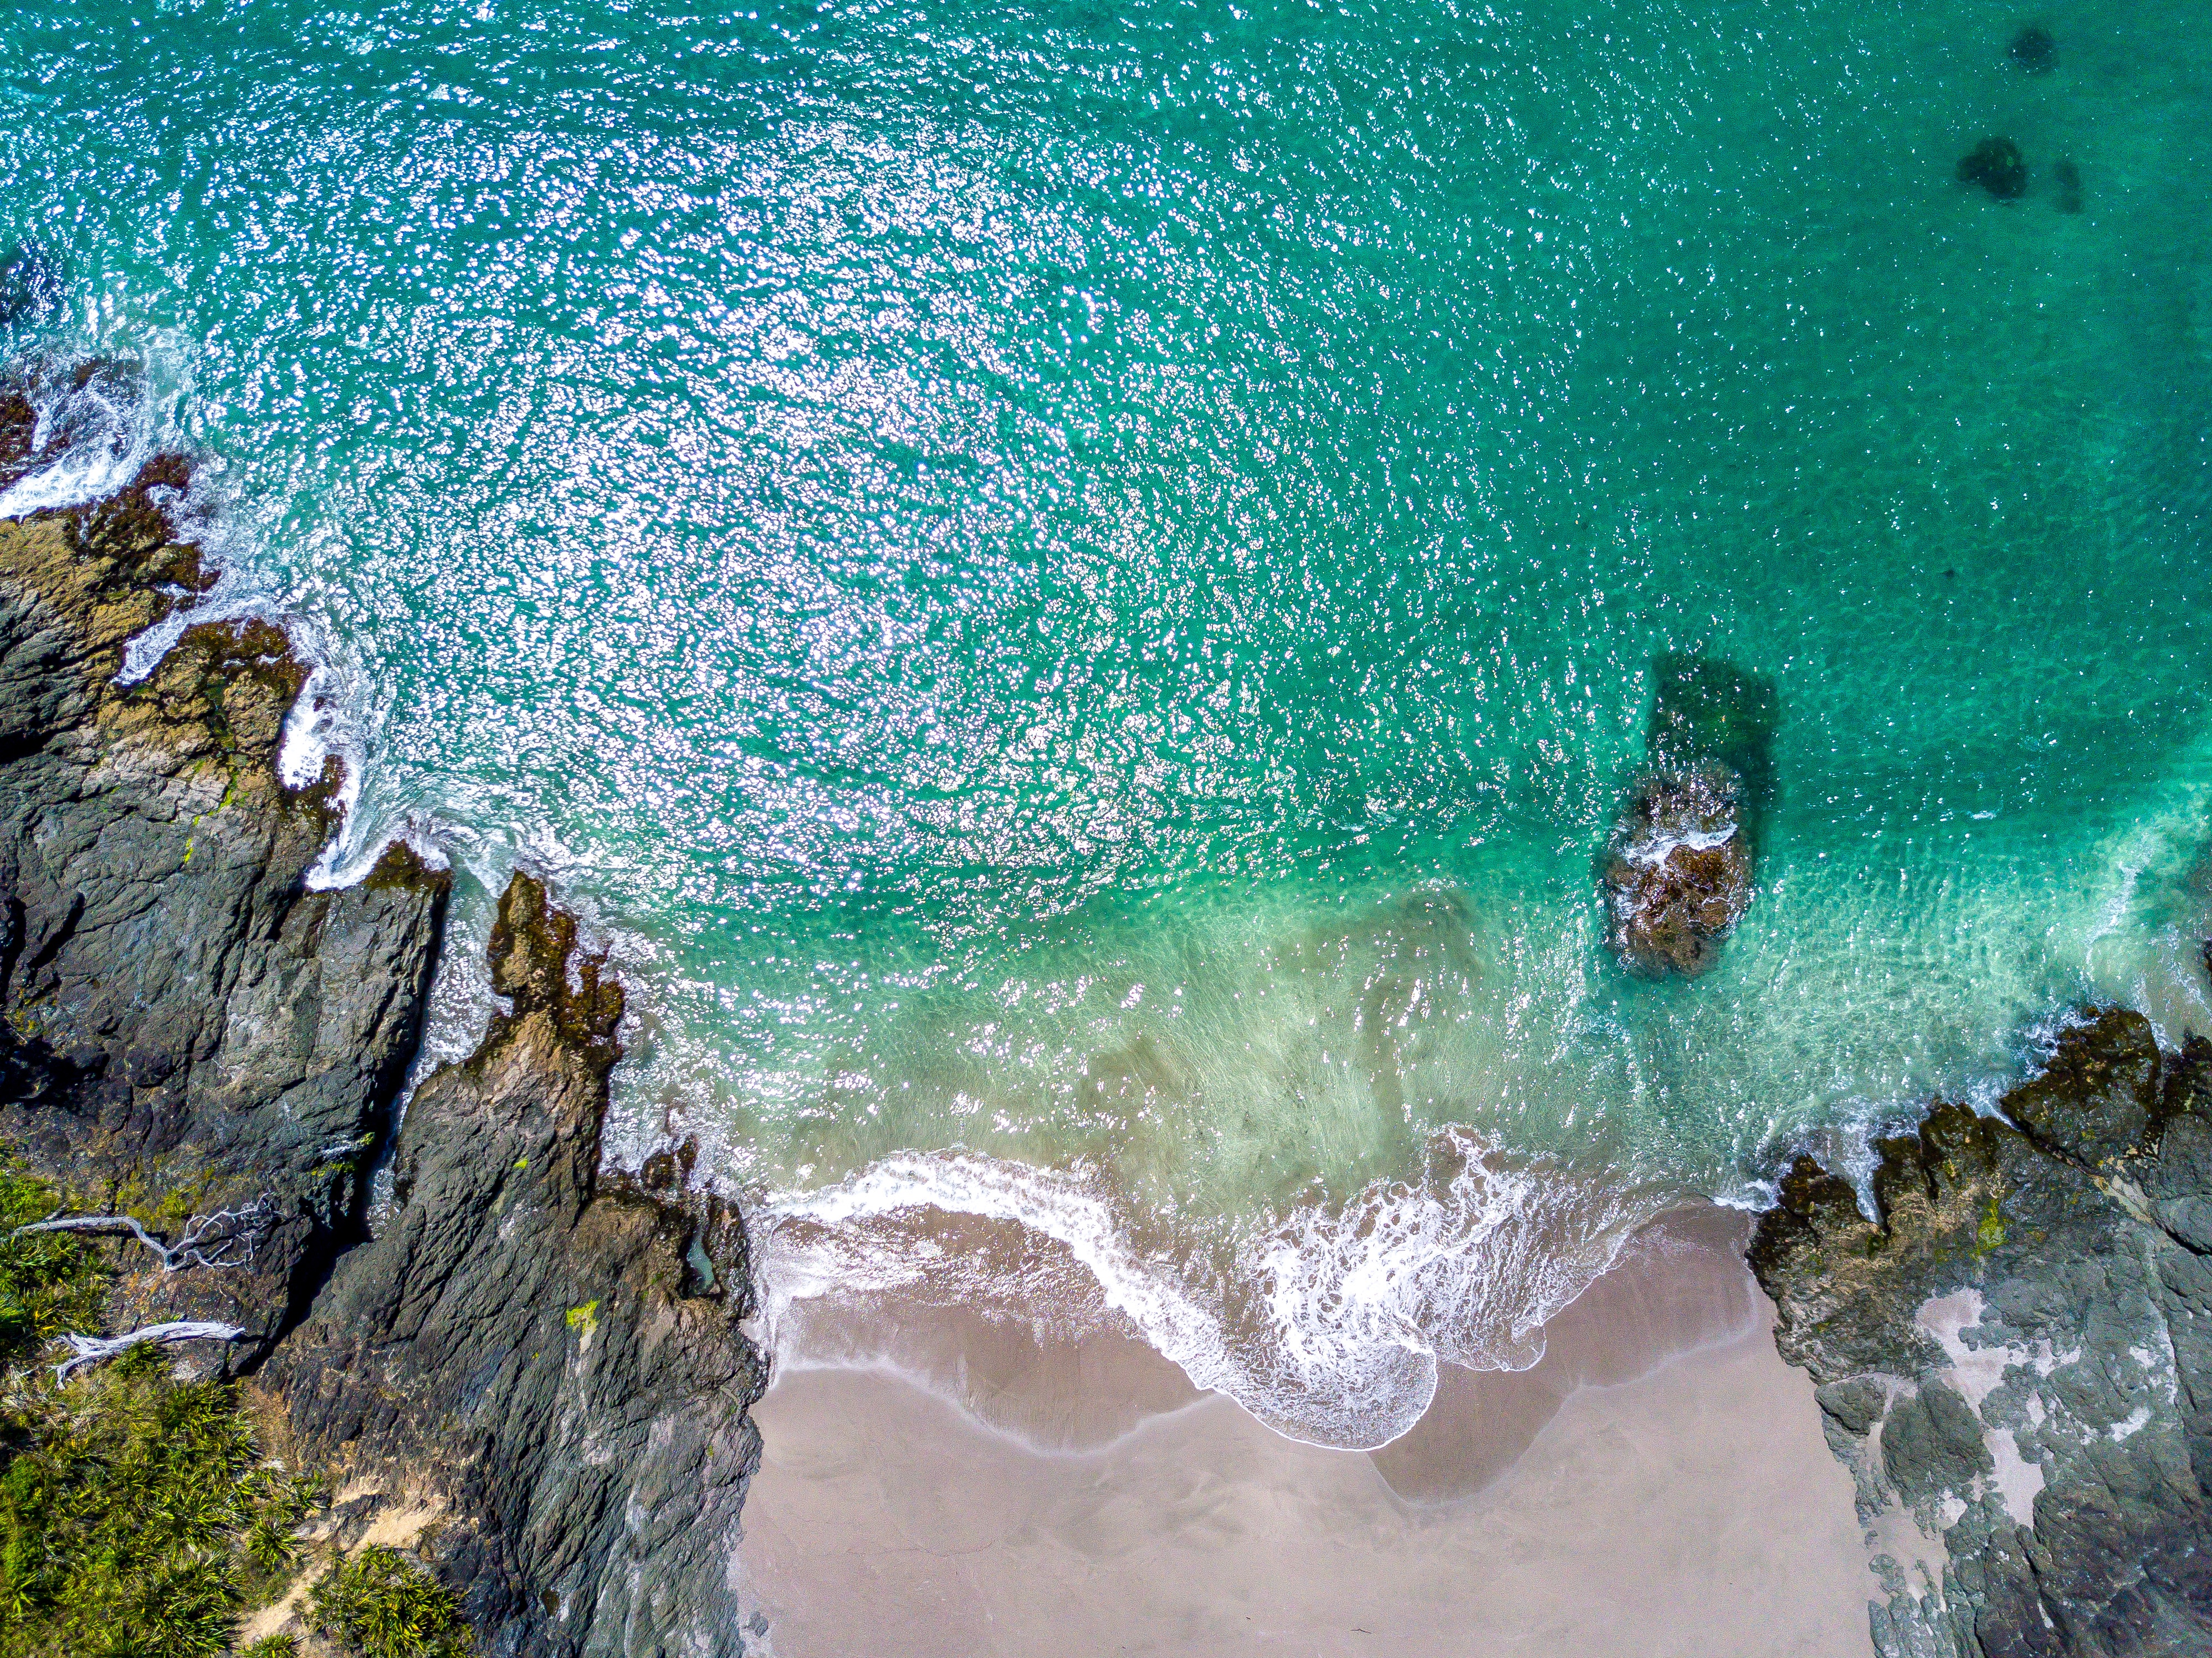
beach, sea, coast, water, nature, rock, ocean, wave, underwater, green, terrain, marine biology